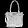
Label: Bag